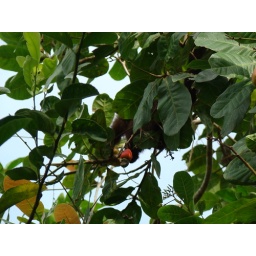
monkey in tree on Tambopata River in Amazon rainforest (Peru)